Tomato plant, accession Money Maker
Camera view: tilt-top (135 deg); turntable rotation: 270 degrees
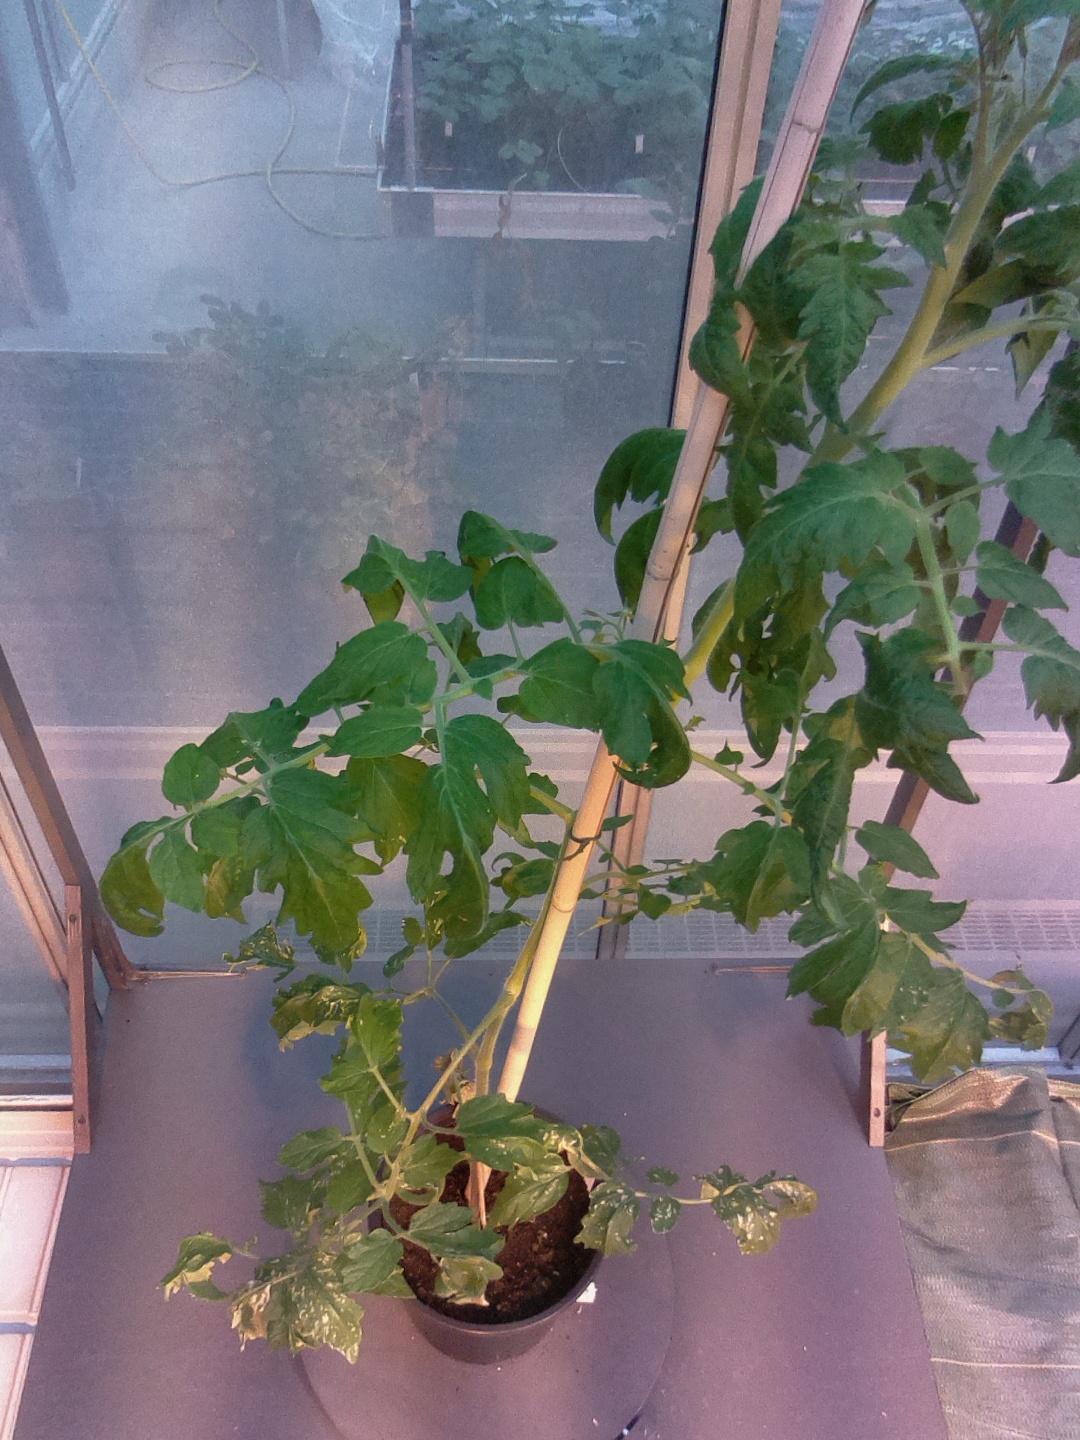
BBCH growth stage 67: Full flowering, 70%-80% of flowers open, more petals falling